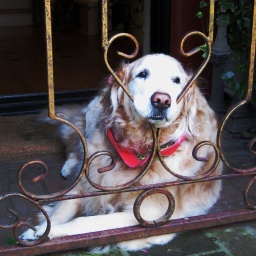
sweetest dog ever ~meet kitty, the oldest golden retriever in the house.she likes to sit at the front door to greet the guests.